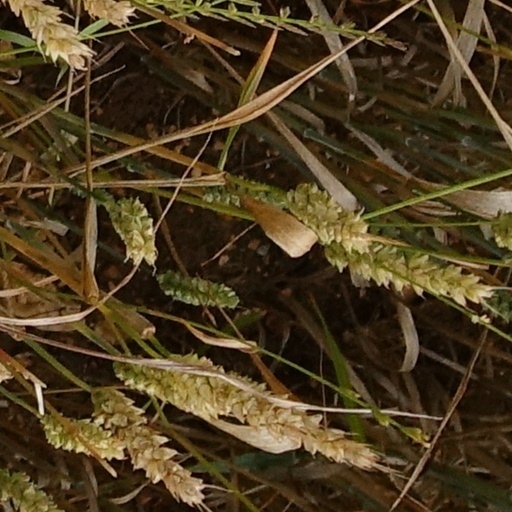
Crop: wheat